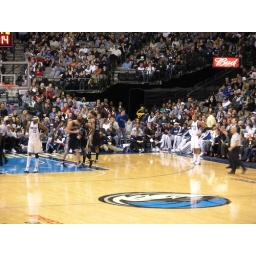
Mark Cuban standing up yelling (He's in the blue shirt)